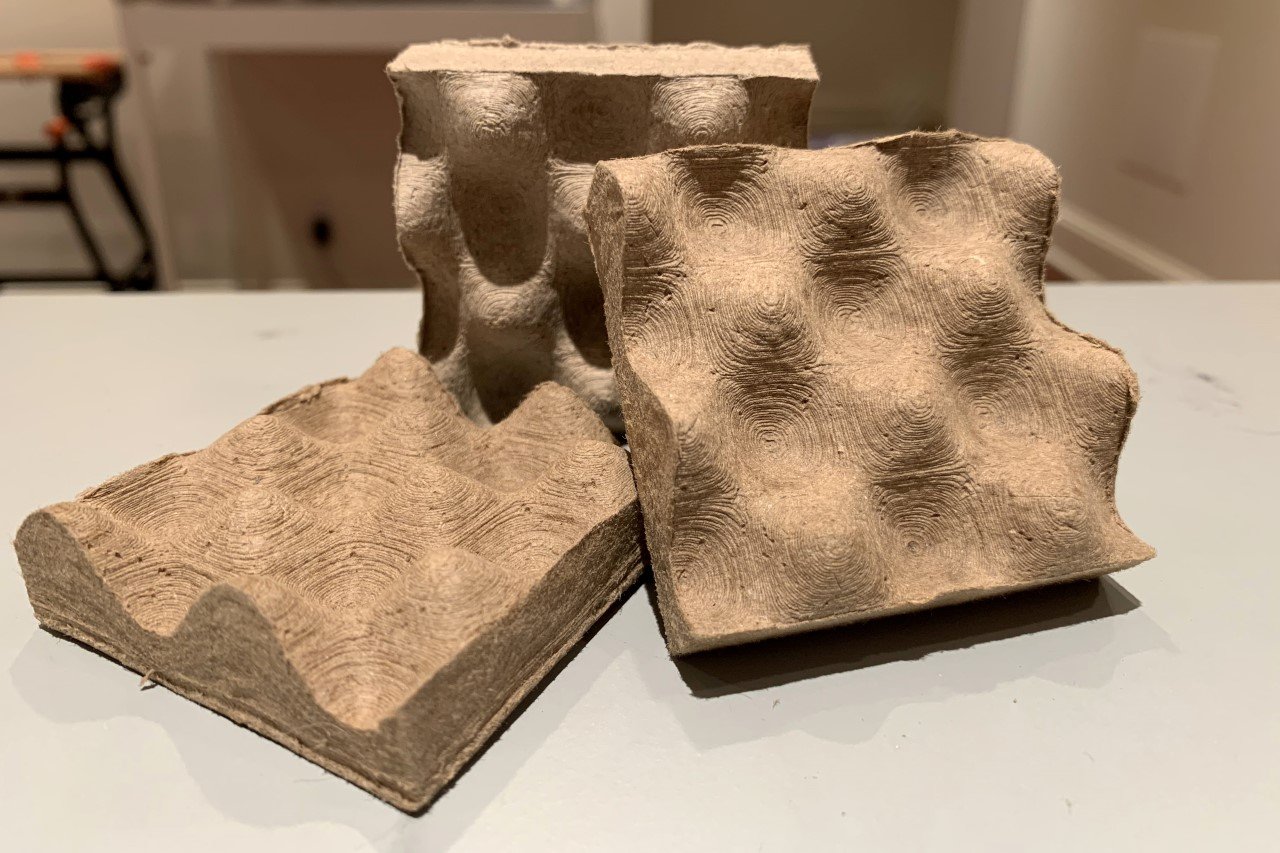
Label: cardboard